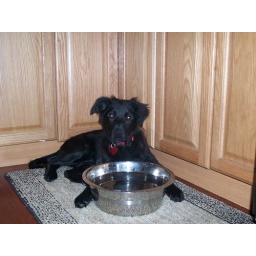
Izzaboo puppy by her water bowl